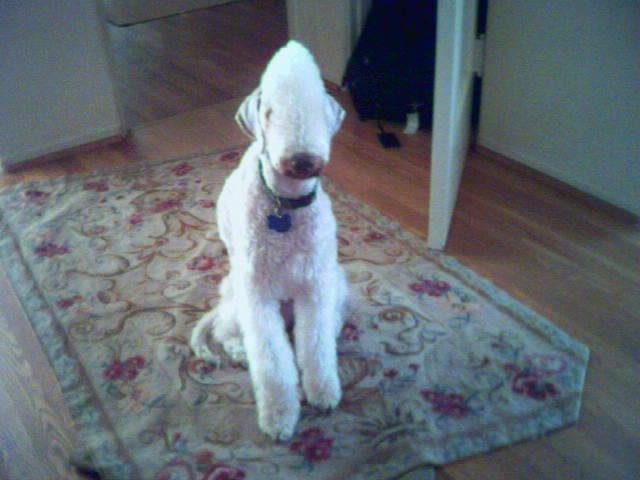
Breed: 214-n000033-Bedlington_terrier